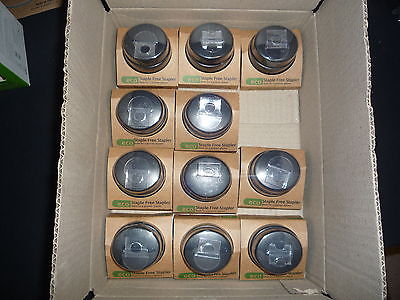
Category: stapler